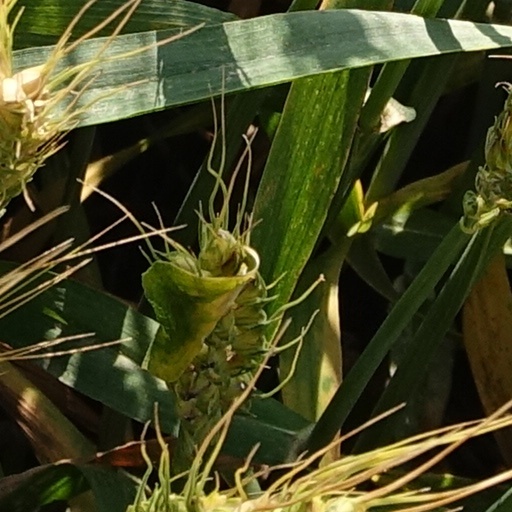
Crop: wheat